Balqa (region)

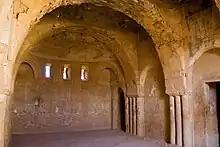
The interior of Qasr al-Kharane, one of several desert palaces built in the Balqa by the Umayyads

At the time of the early Muslim conquests in the 630s, the principal Arab tribes in the Balqa were the Bali, the Judham, and the Ghassanids. The Balqa was conquered by the Muslims under the commander Yazid ibn Abi Sufyan shortly after the capture of Damascus in late 634/early 635 and the peaceful surrender of Amman. Yazid's father Abu Sufyan owned a village in the Balqa called Biqinis. In 661, Yazid's brother Mu'awiya founded the Levant-based Umayyad Caliphate (661–750), under which the Balqa continued to prosper. Caliph Marwan I granted the Sakun, a branch of the Kinda tribe the right to settle the Balqa in return for their support against anti-Umayyad tribes in Syria at the Battle of Marj Rahit. Several palatial residences for the Umayyad caliphs and princes were erected throughout the Balqa, including al-Mshatta, Ziza, Qastal, and Umm al-Walid, as well as Qusayr Amra, al-Kharane, Qasr al-Hallabat and Qasr Tuba further east along the desert fringe.